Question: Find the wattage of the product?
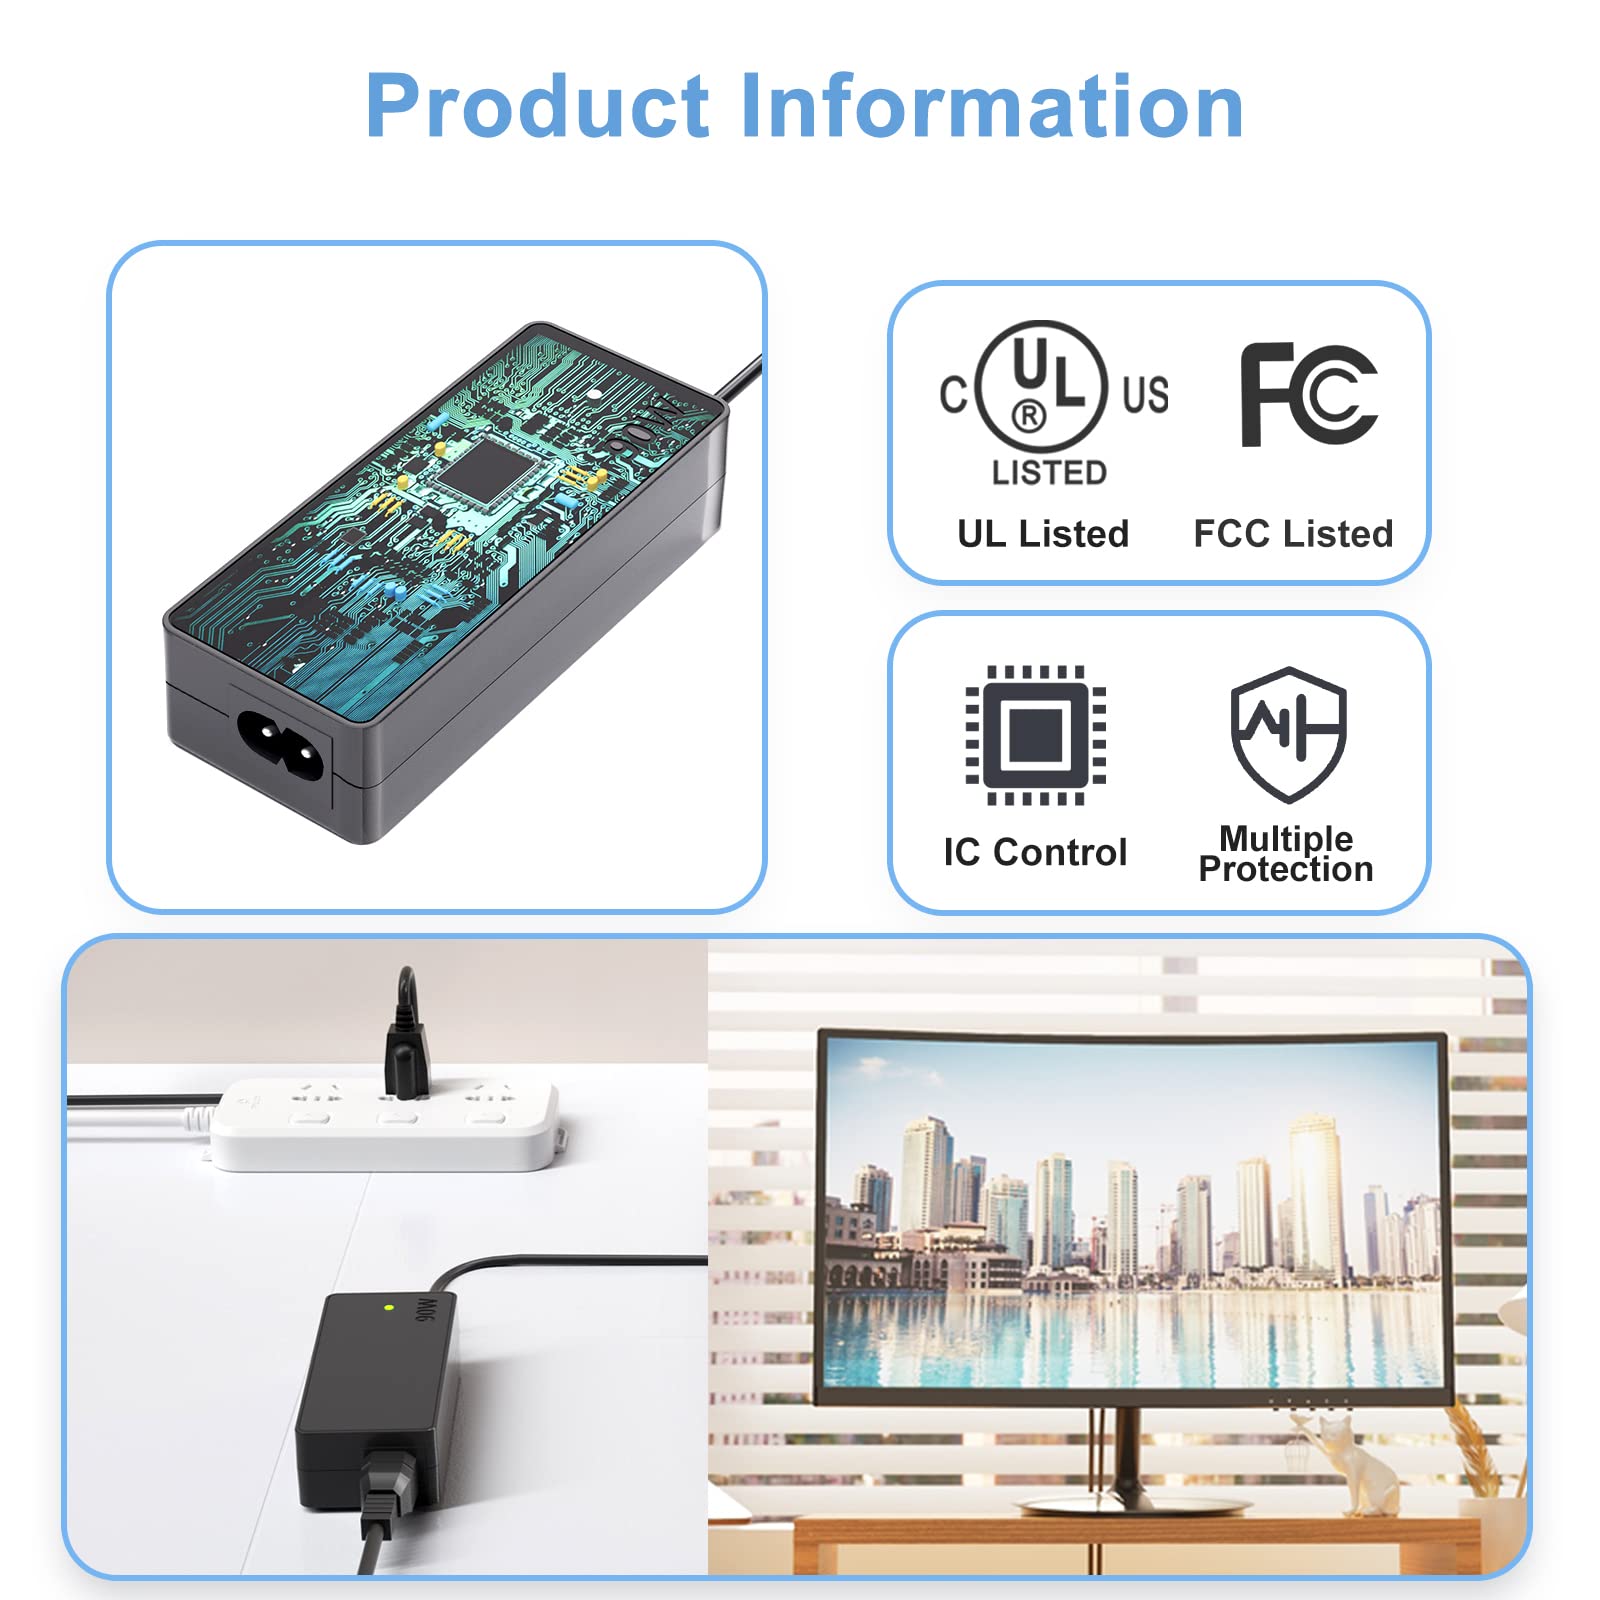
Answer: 90.0 watt